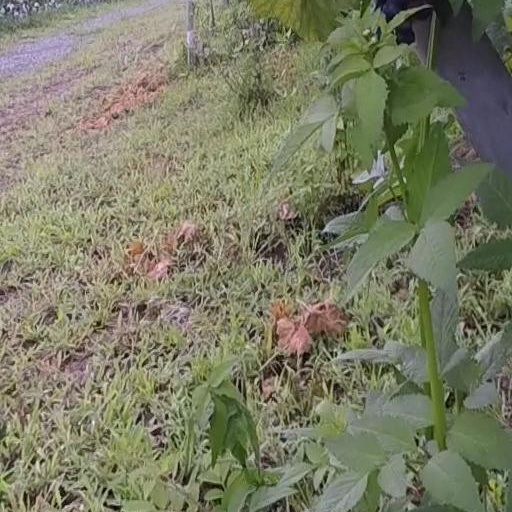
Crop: grape